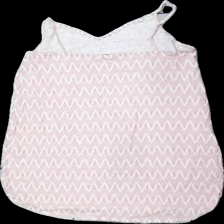
View: back
Type: Tank top
Category: Ladies
Brand: H&M
Colors: White, Red
Material: 75% cotton 25% viscose
Pattern: Geometric print
Cut: Regular
Size: L
Season: Summer
Damage location: top center
Damage 2 location: middle center
Price range: <50
Recommended usage: Export
Description: linne med zick-zack mönster, axelband av och ihopsydda
Comment: axelband trasiga